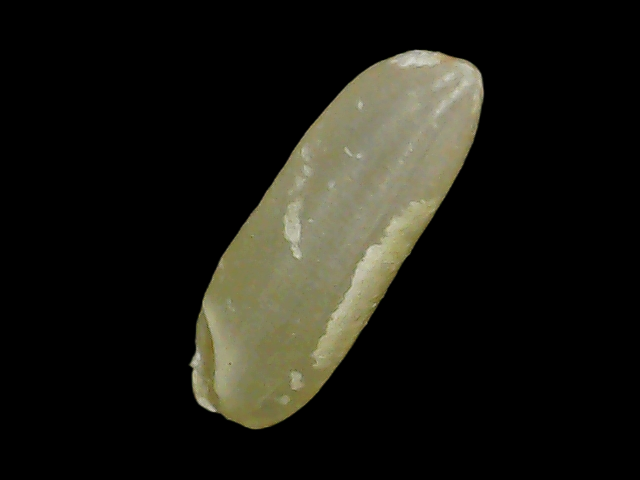
Rice variety: Binadhan11